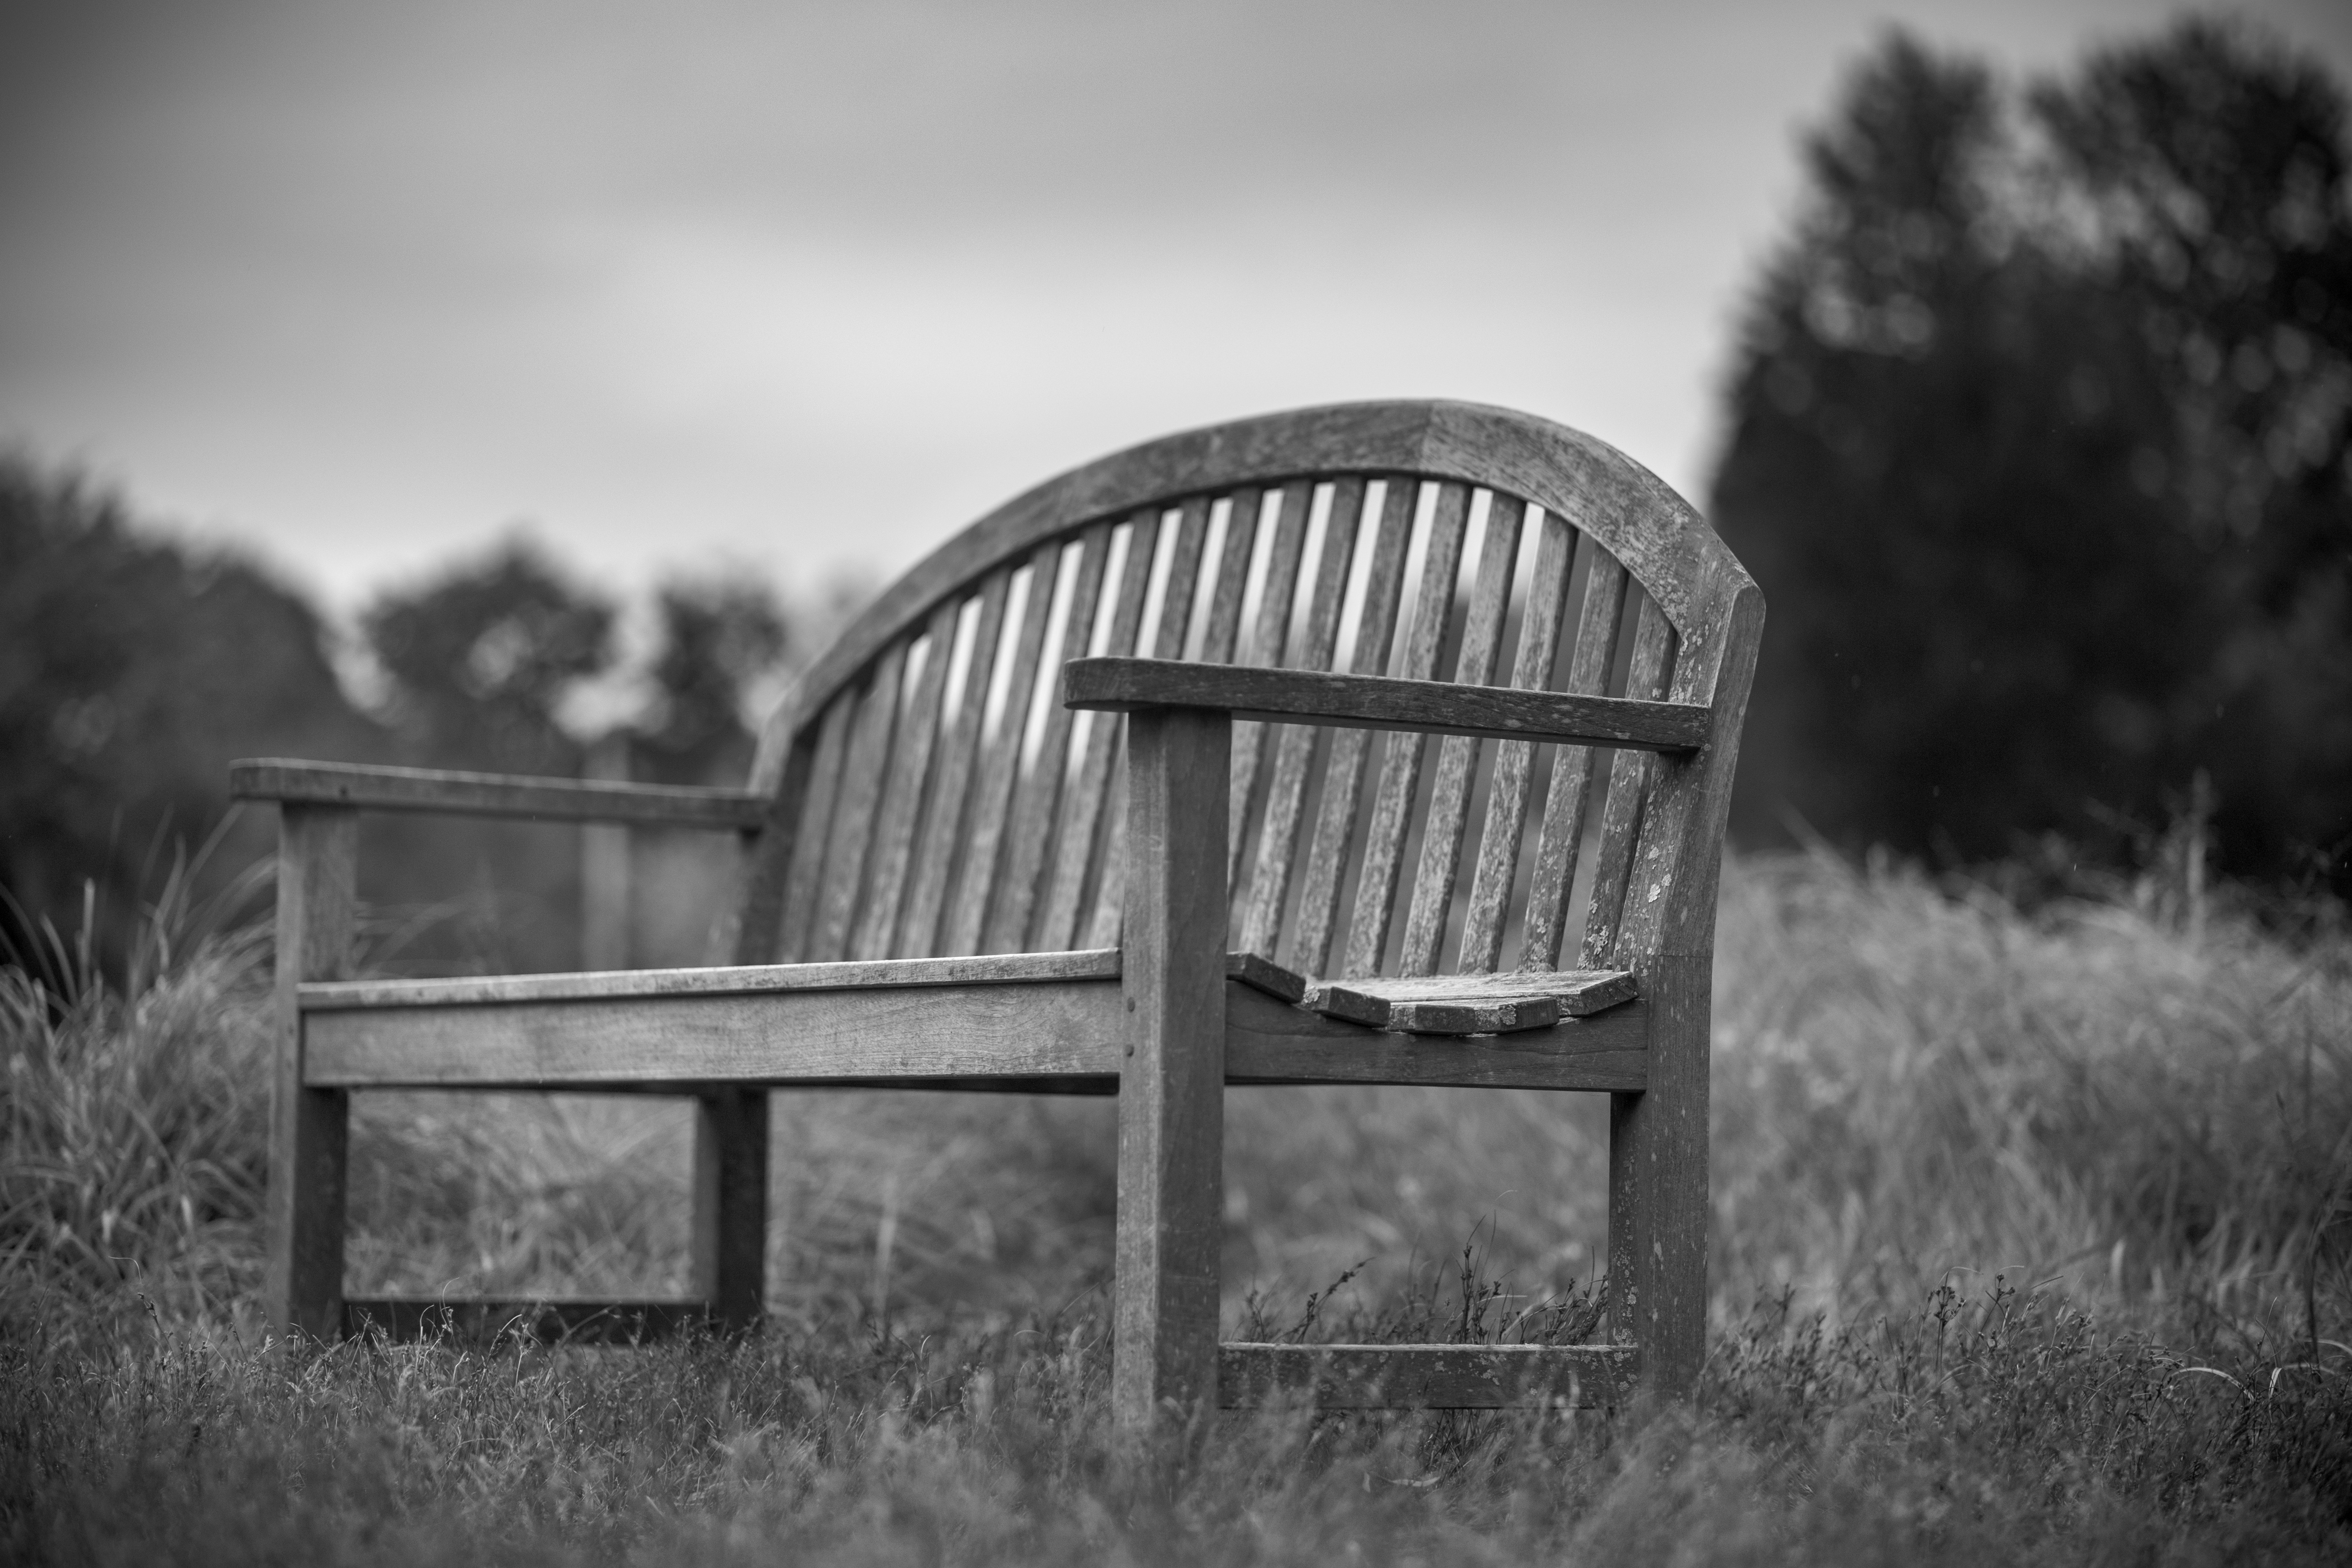
landscape, grass, winter, black and white, white, bench, photography, morning, darkness, black, monochrome, season, photograph, shape, monochrome photography